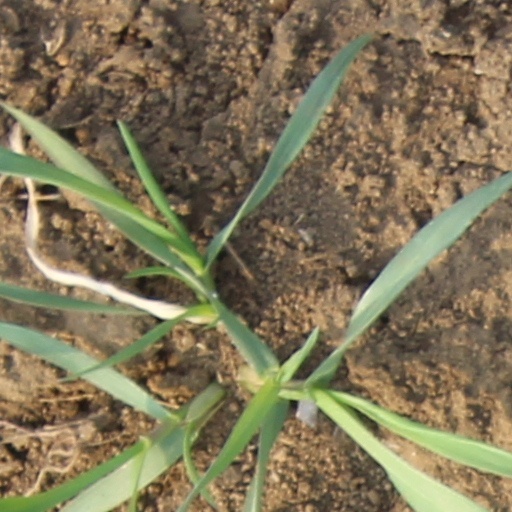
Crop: wheat